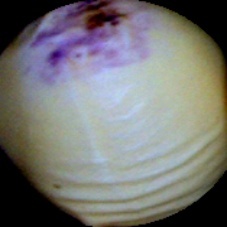
Label: Spotted